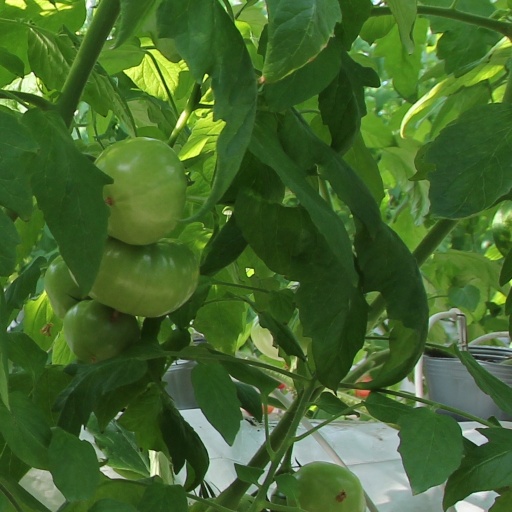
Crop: tomato